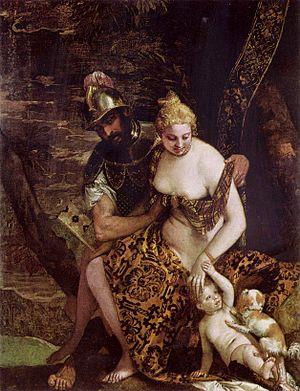
Mars et Vénus avec Cupidon et un chien est une peinture à l'huile de 163 cm sur 125 cm réalisée par le vénitien Paolo Véronèse. Il a été peint vers 1580 et fait partie de la collection de la Galerie Nationale d'Ecosse à Edimbourg.